Karel Dujardin

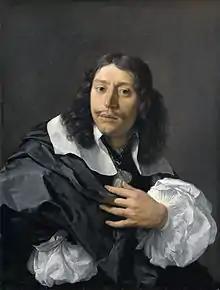
Self-portrait, 1662

Karel Dujardin (September 27, 1626November 20, 1678) was a Dutch Golden Age painter. Although he did a few portraits and a few history paintings of religious subjects, most of his work is small Italianate landscape scenes with animals and peasants, and other genre scenes. Dujardin spent two extended periods, at the beginning and end of his career, in Italy, and most of his paintings and landscape etchings have an Italian or Italianate setting.